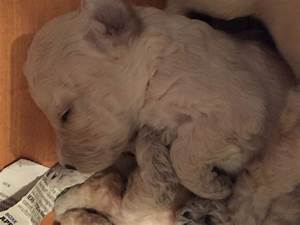
Label: dog